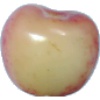
Label: Cherry Rainier 1